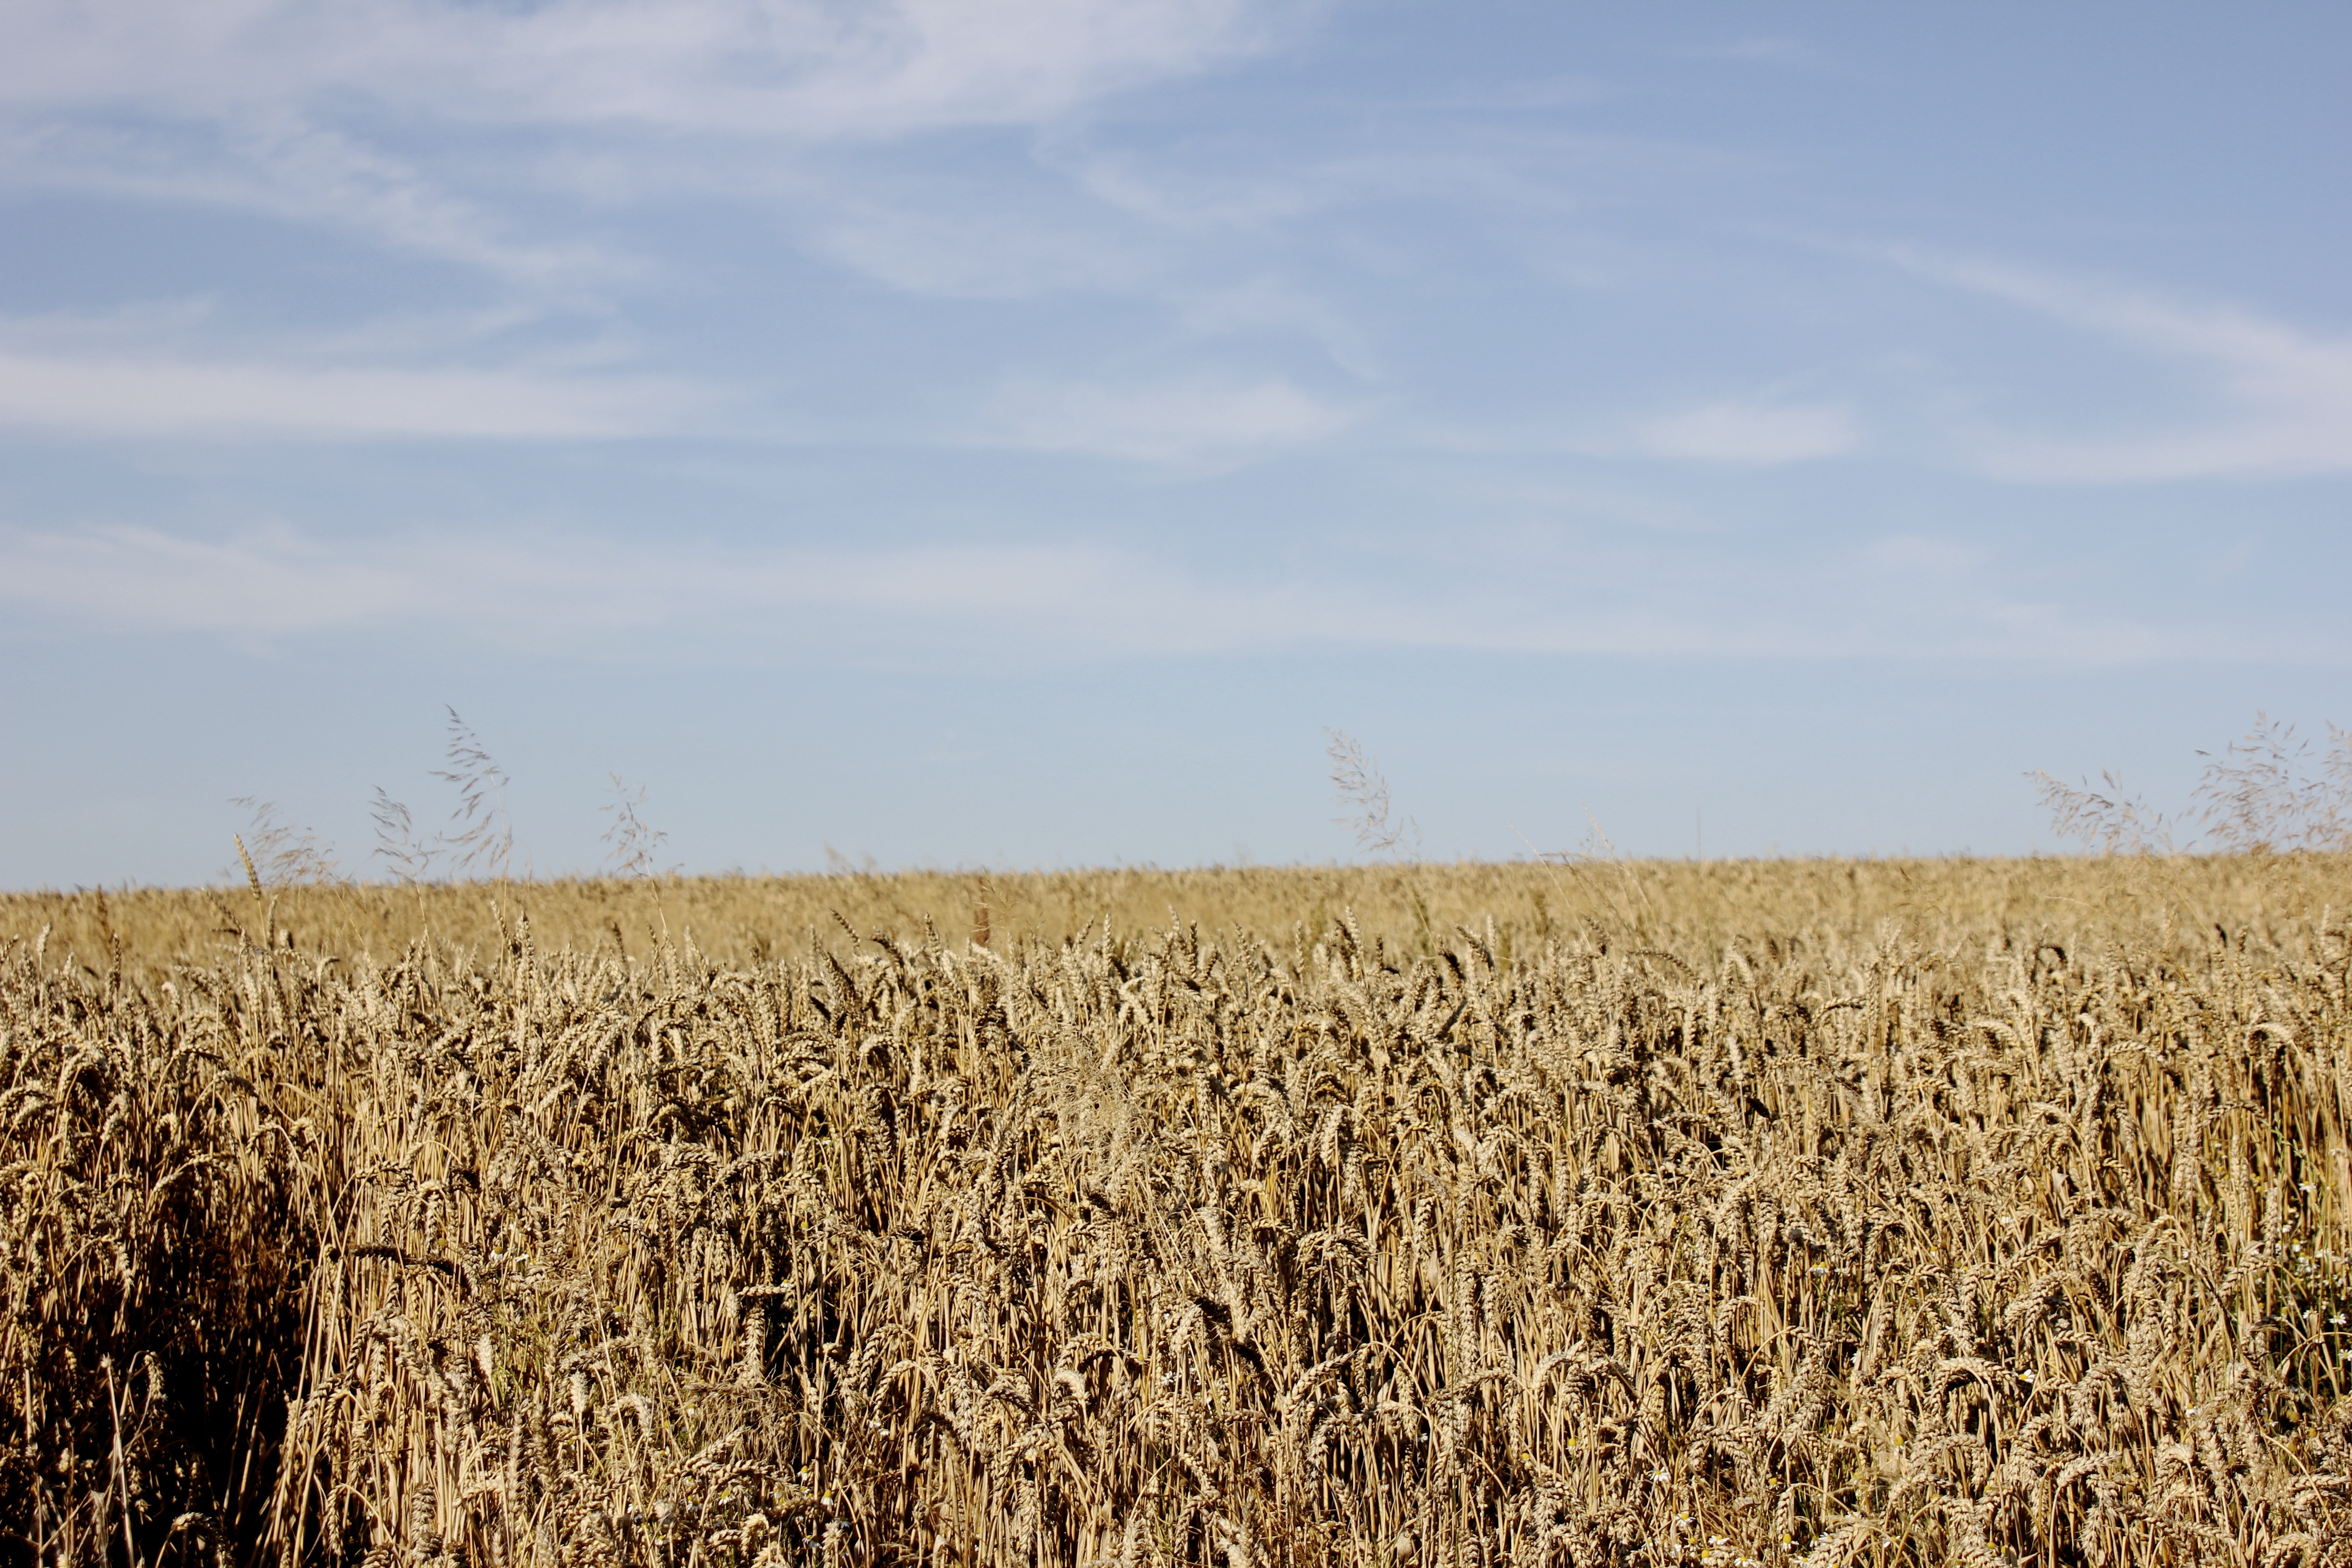
landscape, nature, grass, horizon, plant, sky, field, wheat, prairie, food, harvest, produce, crop, soil, agriculture, savanna, plain, grassland, cereals, ecosystem, steppe, rural area, field crops, flowering plant, commodity, grass family, land plant, food grain